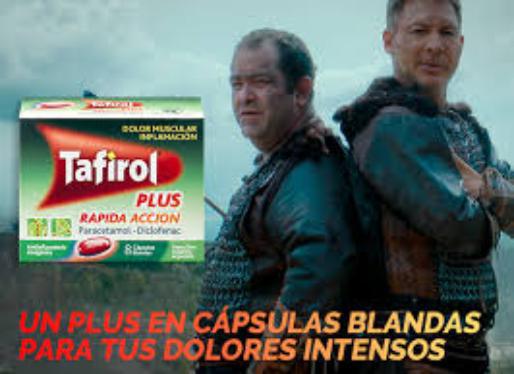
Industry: Medical